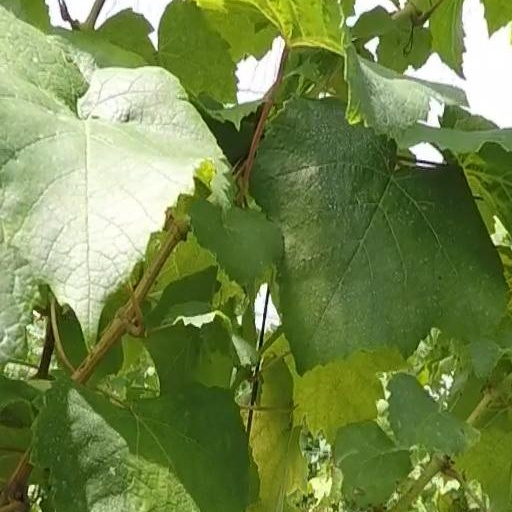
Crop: grape